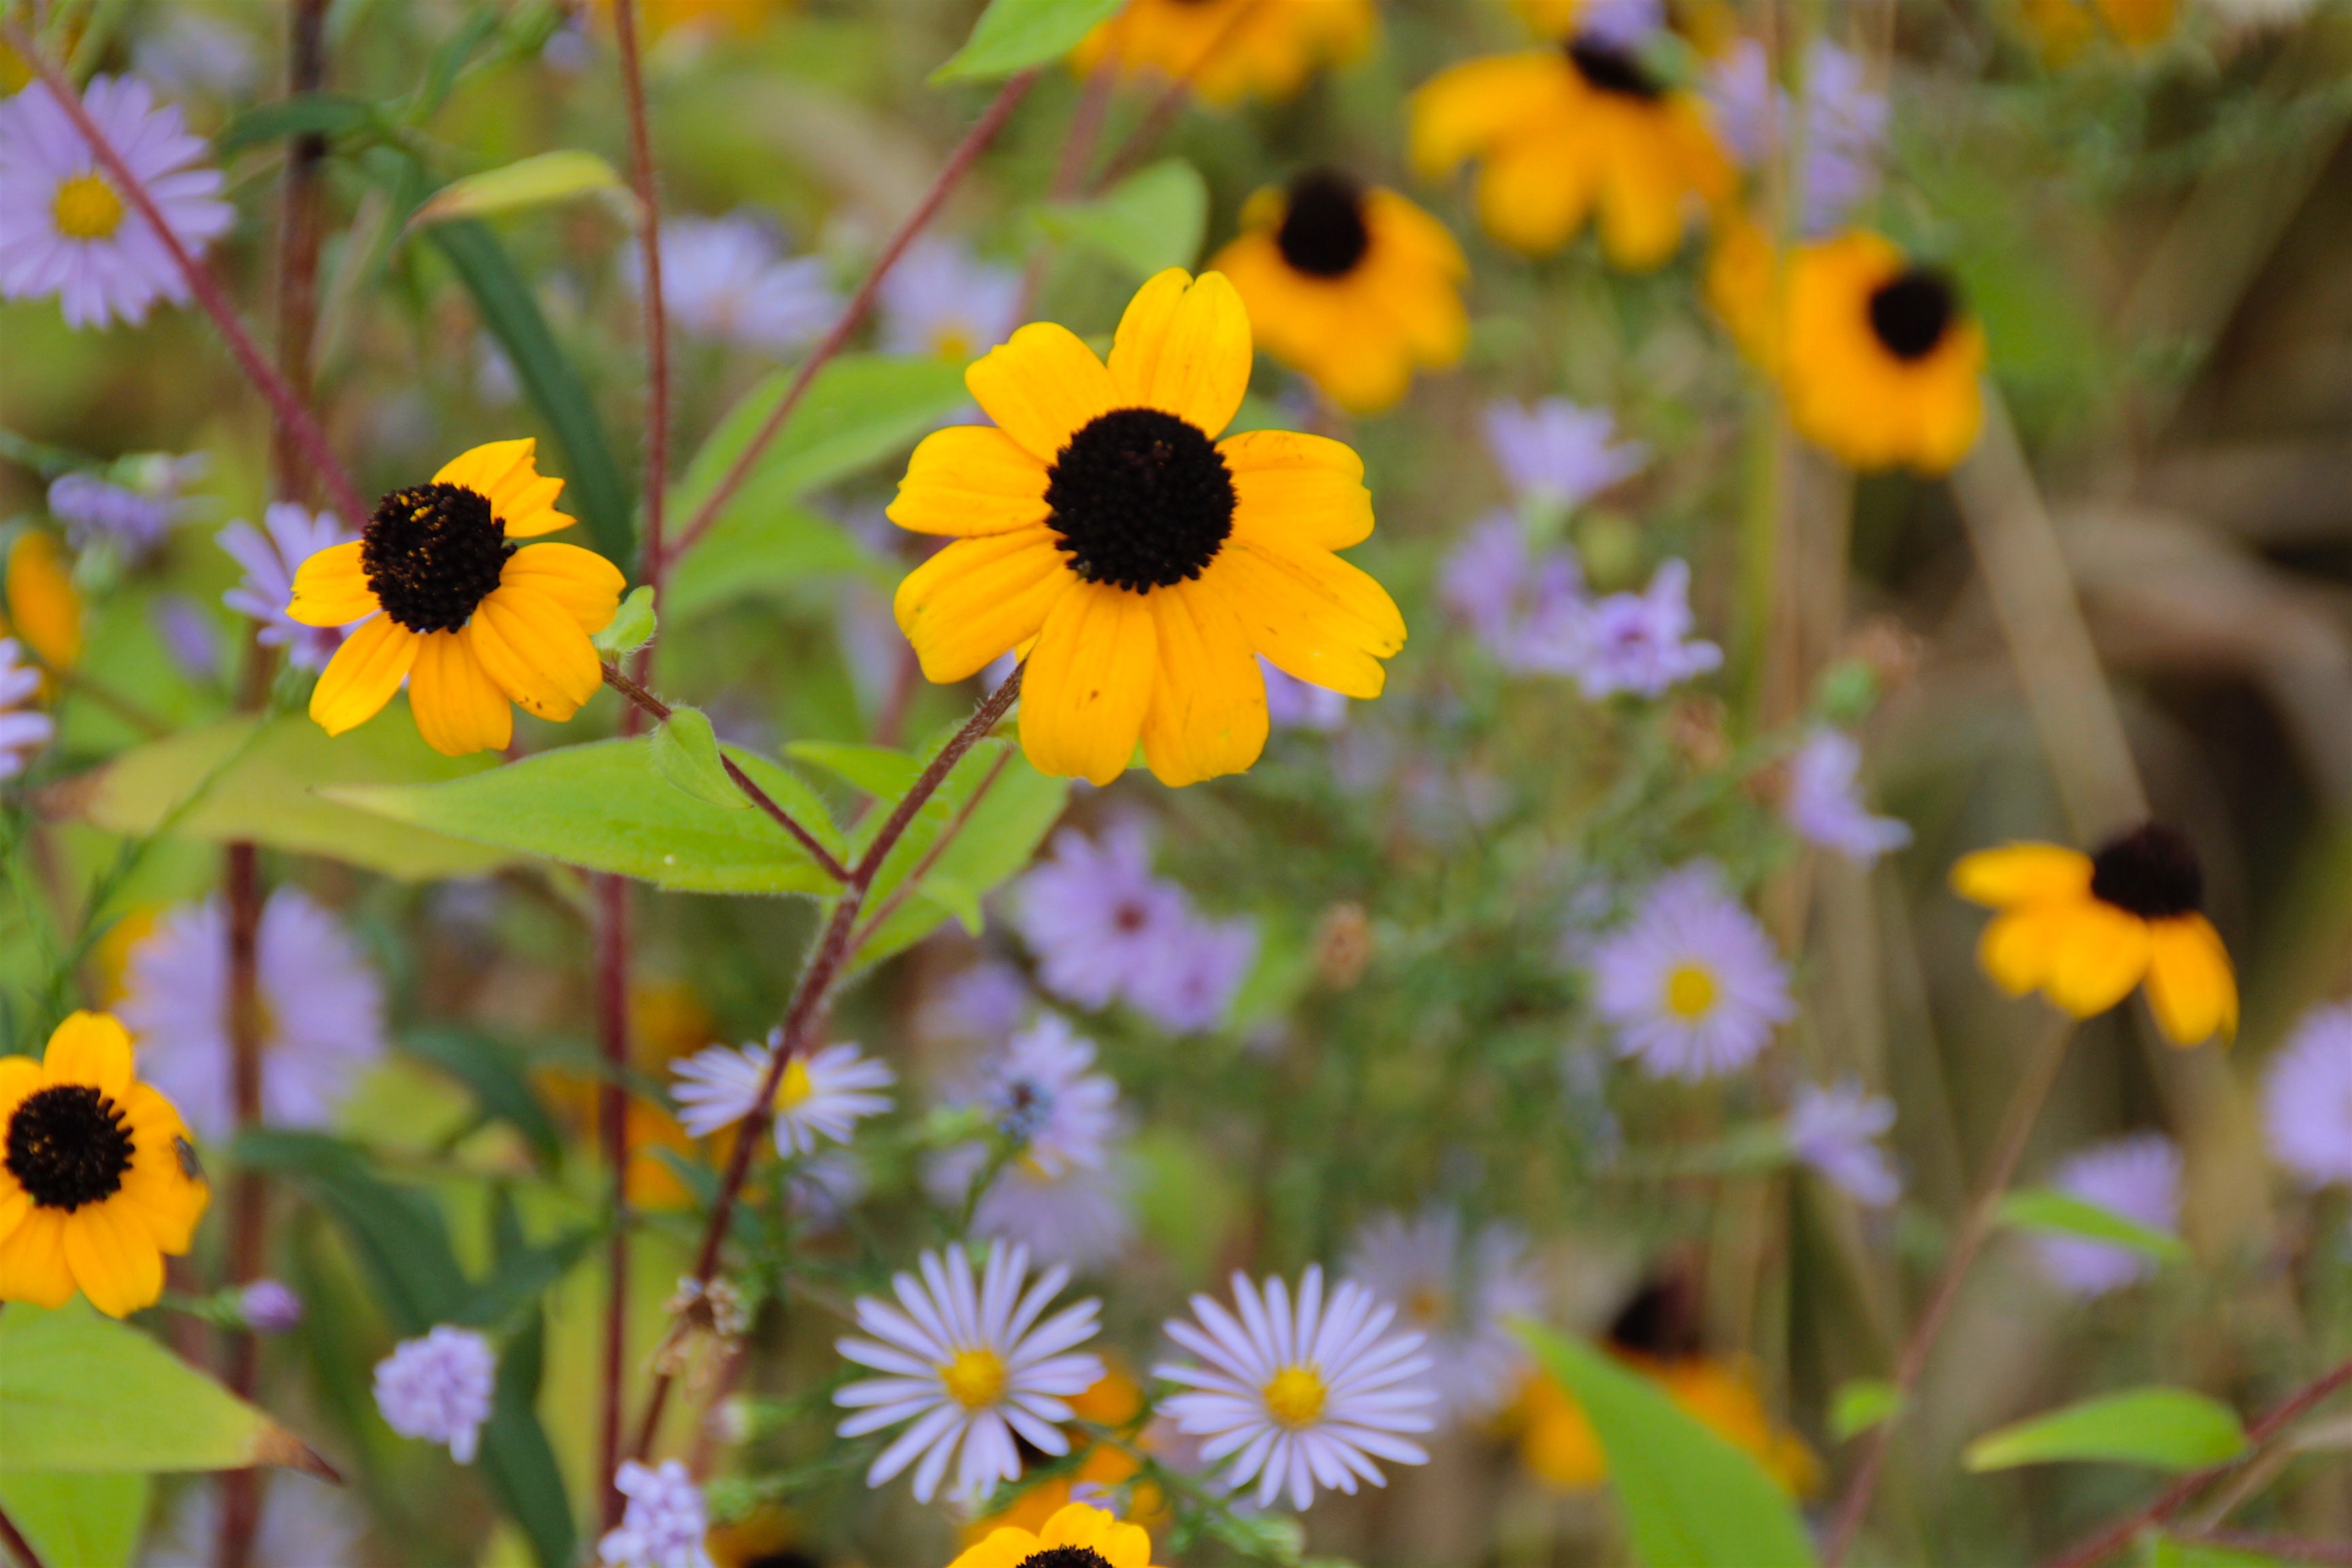
nature, blossom, plant, field, meadow, flower, purple, petal, daisy, herb, autumn, botany, yellow, flora, wildflower, flowers, golden autumn, macro photography, asters, flowering plant, daisy family, annual plant, land plant